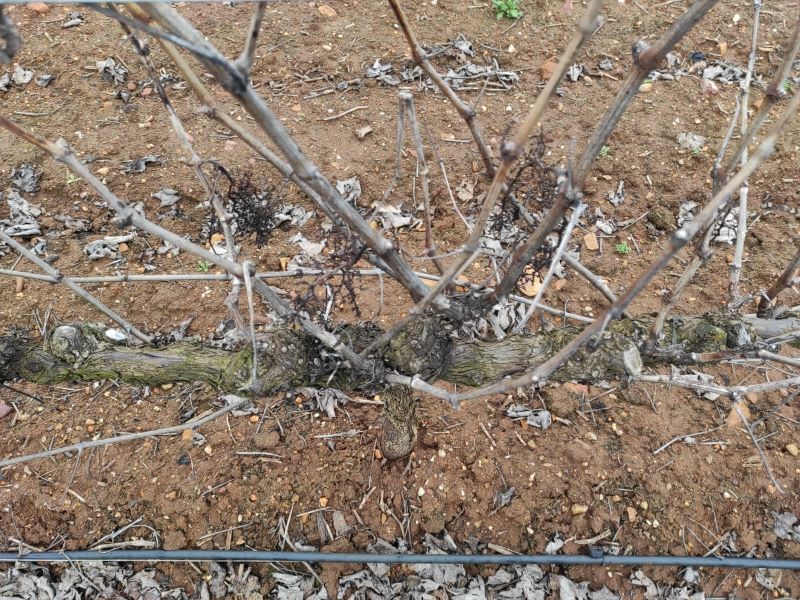
Unpruned shoots: 14
Pruned shoots: 0
Trunks: 1